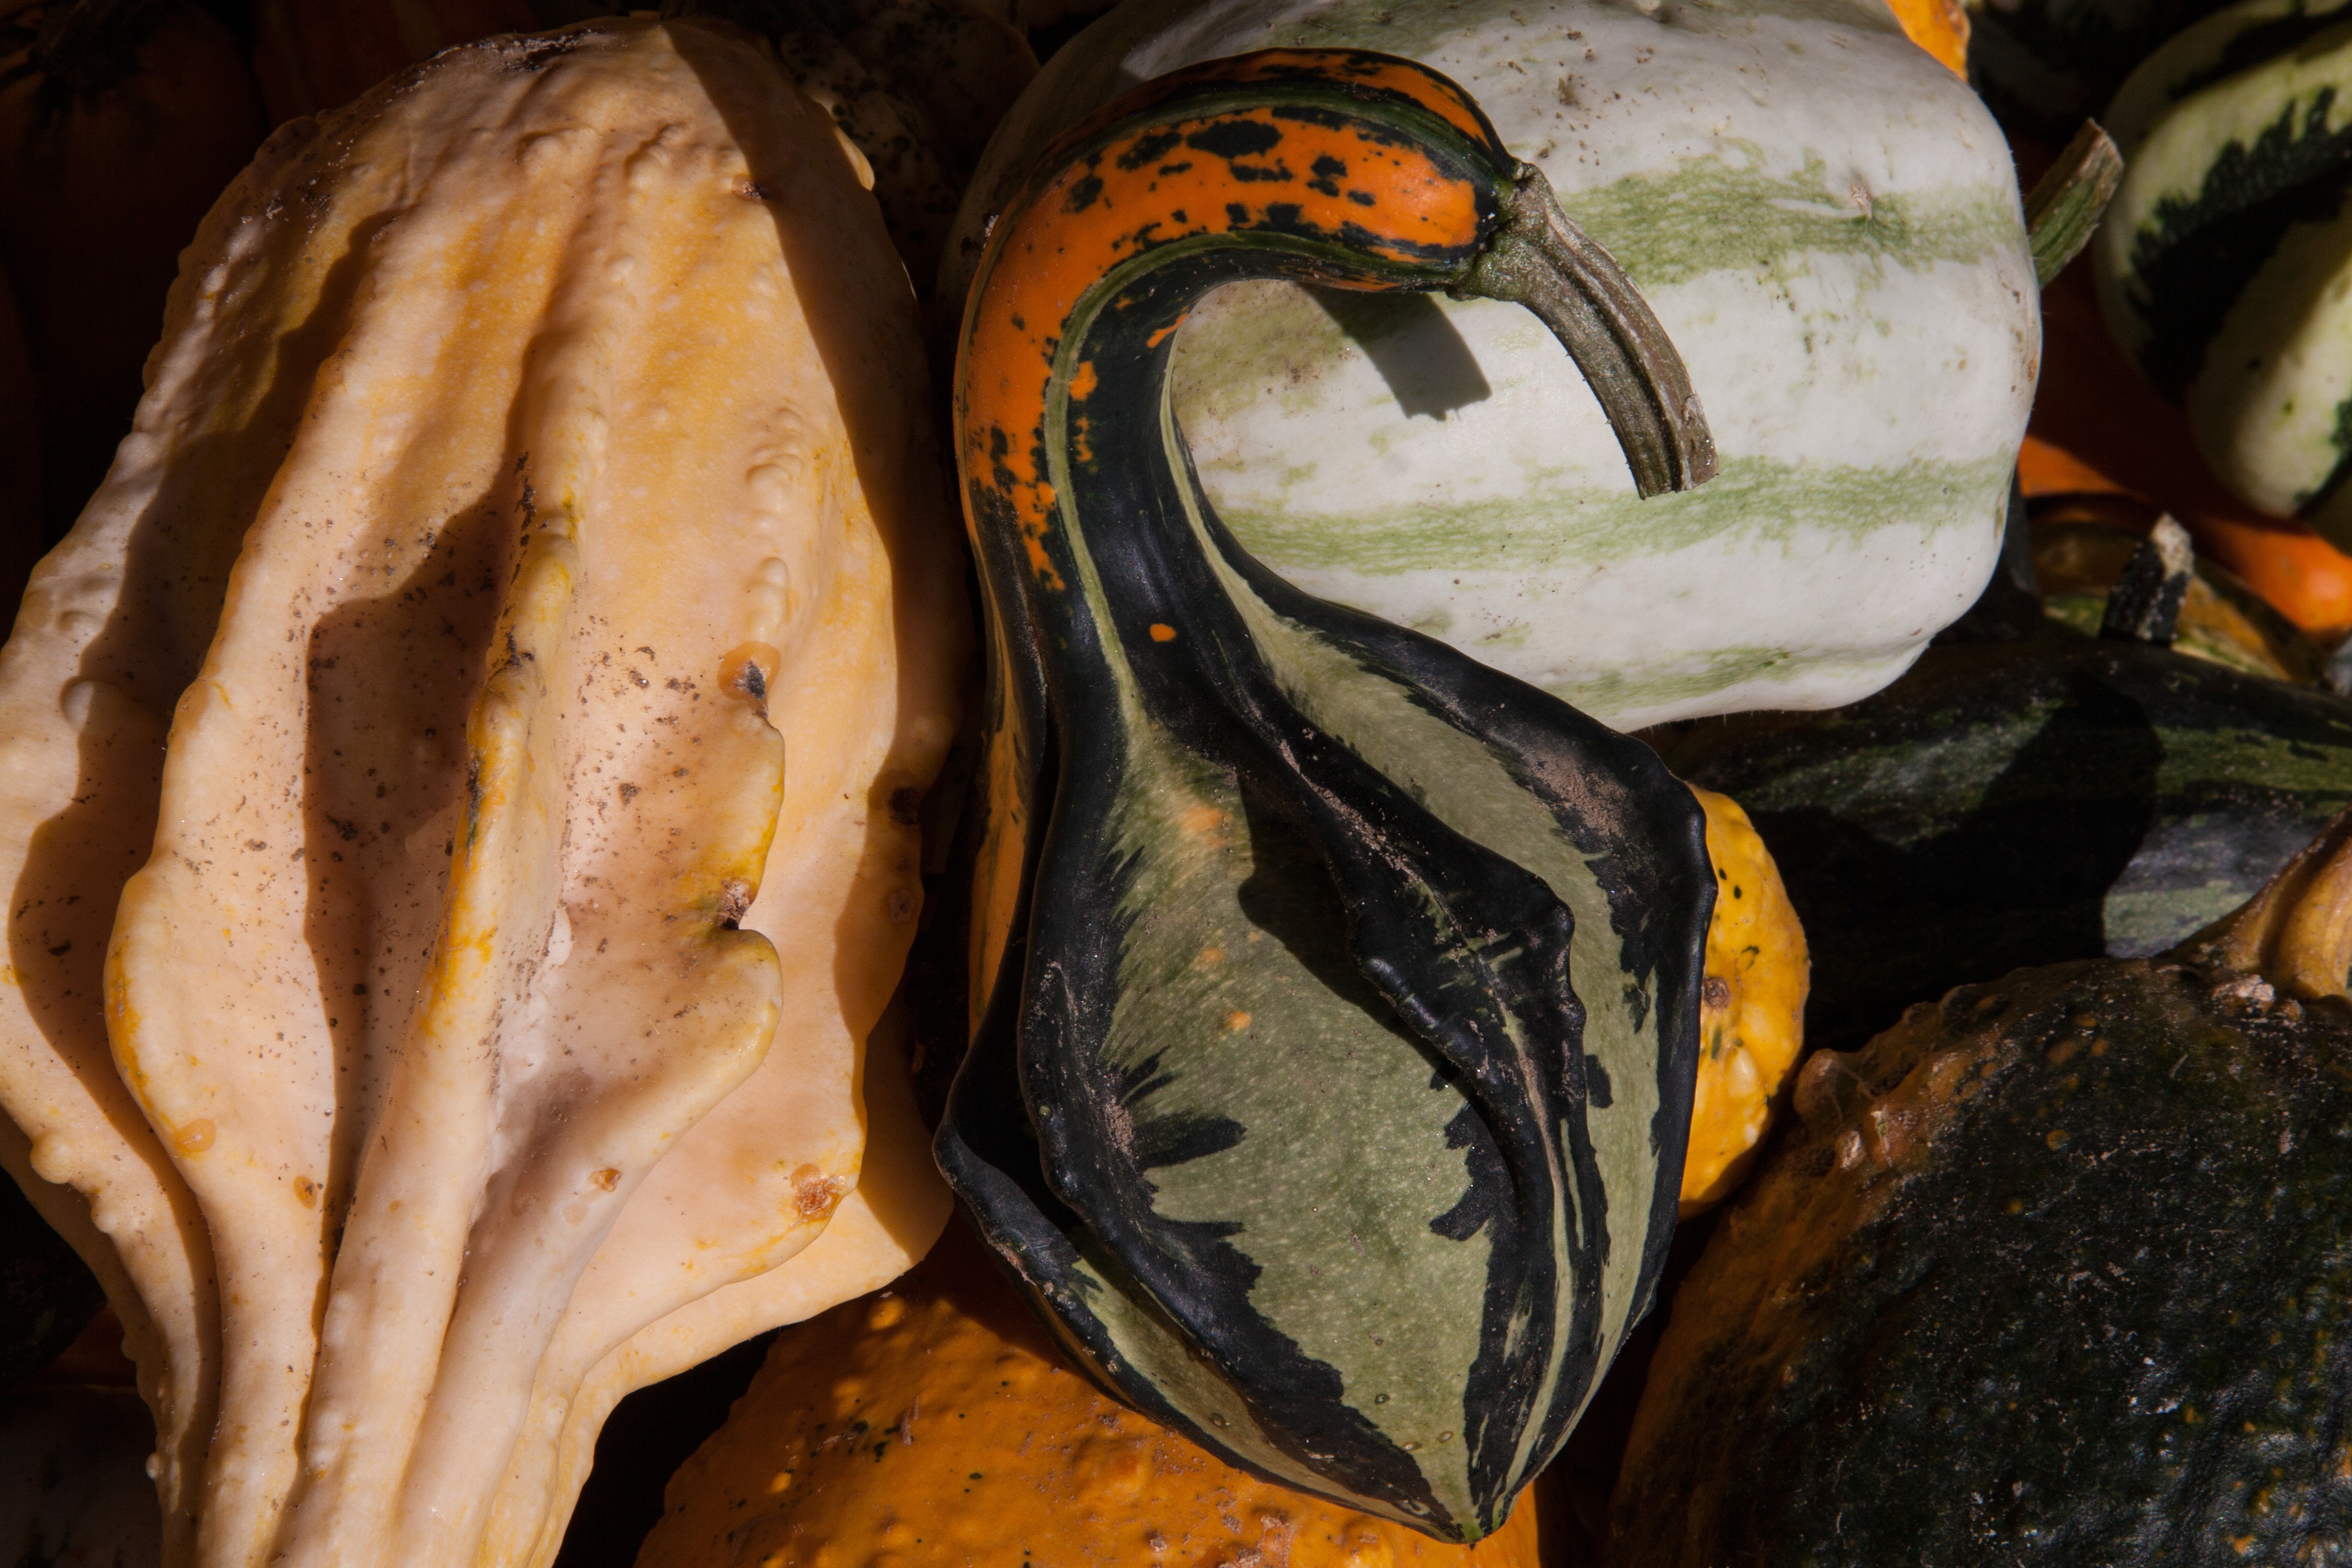
white, fruit, orange, green, produce, vegetable, autumn, pumpkin, colorful, yellow, agriculture, gourd, cultivation, calabaza, cucurbita, decorative squashes, cucurbitaceae, winter squash, cucumber gourd and melon family